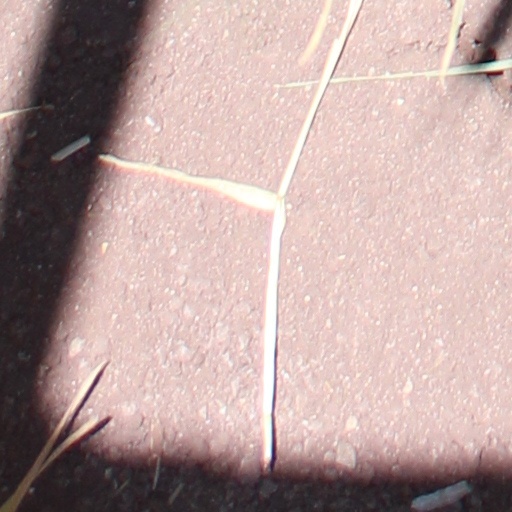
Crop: wheat